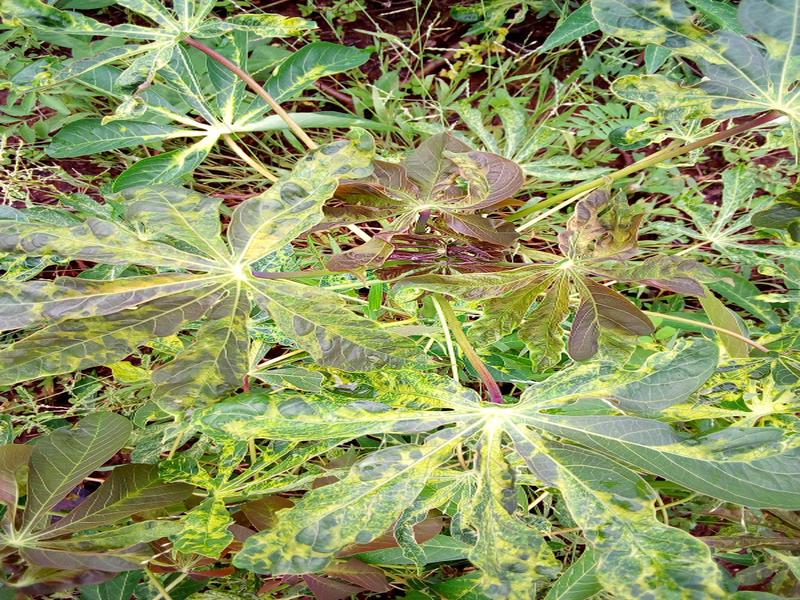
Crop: cassava
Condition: mosaic_disease